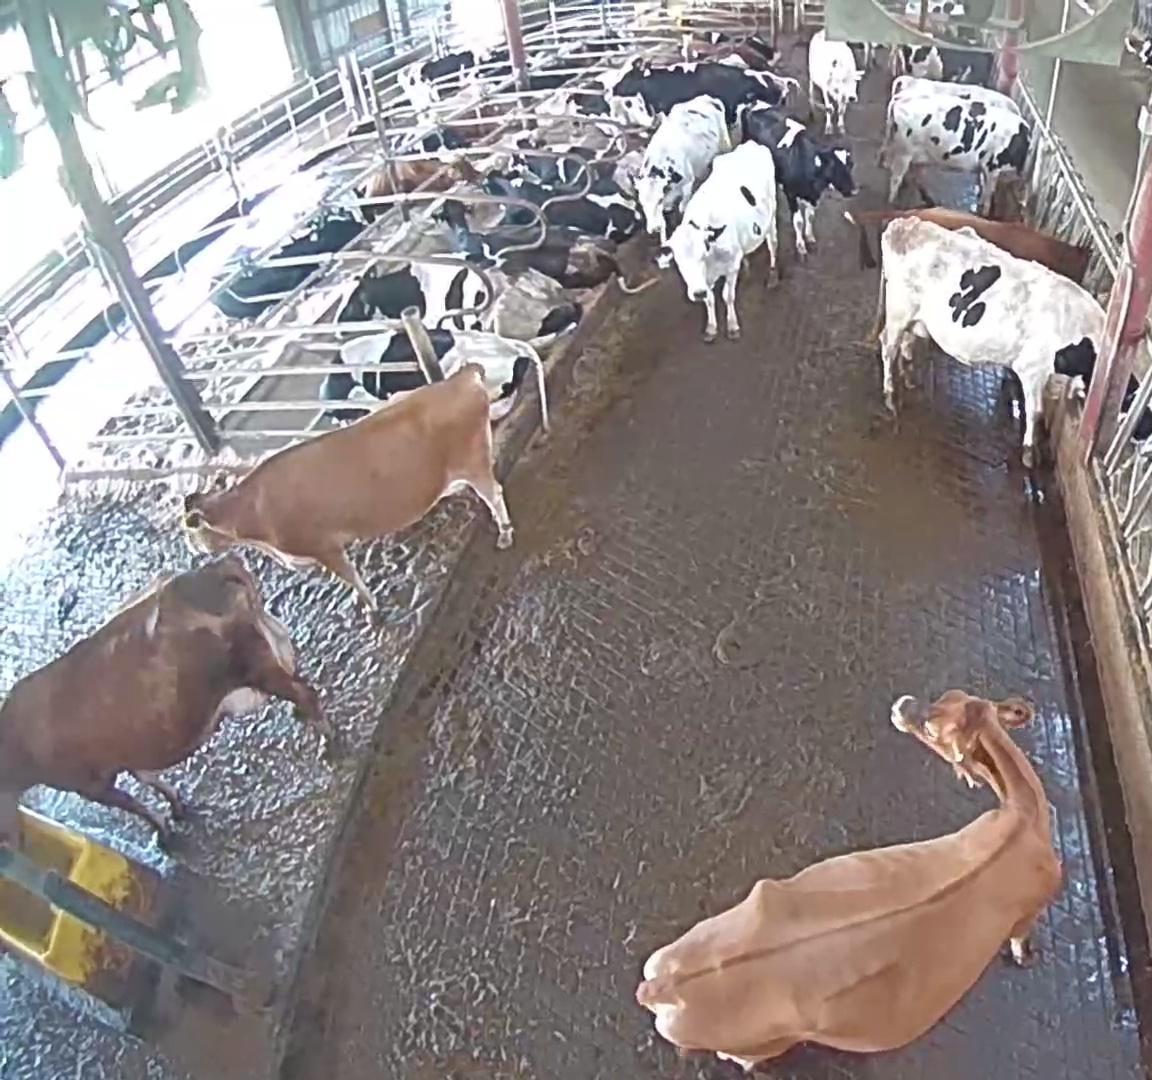
Number of cows: 22